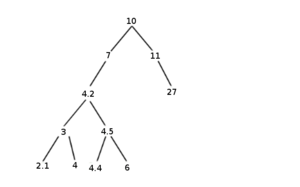
Arbre binaire de recherche rééquilibré après application des critères de l'arbre bouc-émissaire.
En informatique, plus précisément en algorithmique, un arbre bouc-émissaire est un arbre binaire de recherche auto-équilibrant. Ce type d'arbre a été inventé en 1989 par Arne Andersson, puis réinventé en 1993 par Igal Galperin et Ronald L. Rivest. Contrairement à la plupart des autres arbres auto-équilibrants, l'arbre bouc-émissaire se restructure plus rarement. Ainsi, la structure de l'arbre se déséquilibre peu à peu, jusqu'au moment où l'algorithme désigne un nœud bouc-émissaire, désigné comme responsable du déséquilibre. On y effectue alors un rééquilibrage pour que l'arbre retrouve une structure satisfaisante.